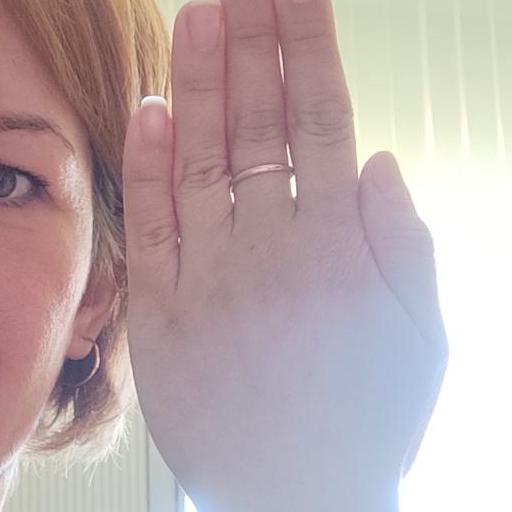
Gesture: stop_inverted